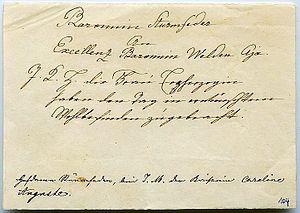
Louise Sturmfeder est une dame de la cour des Habsbourg et l'éducatrice de l'empereur François-Joseph d'Autriche, de son frère l'empereur Maximilien du Mexique, ainsi que de leurs frères et sœur.